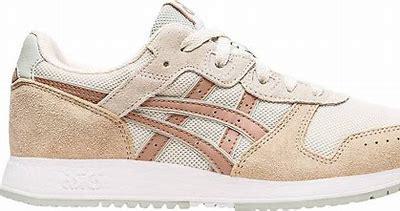
Brand: Asics
Model: Lyte Classic